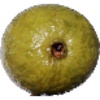
Label: guava